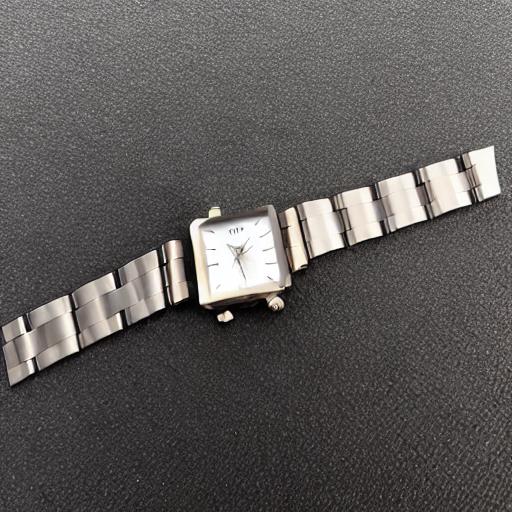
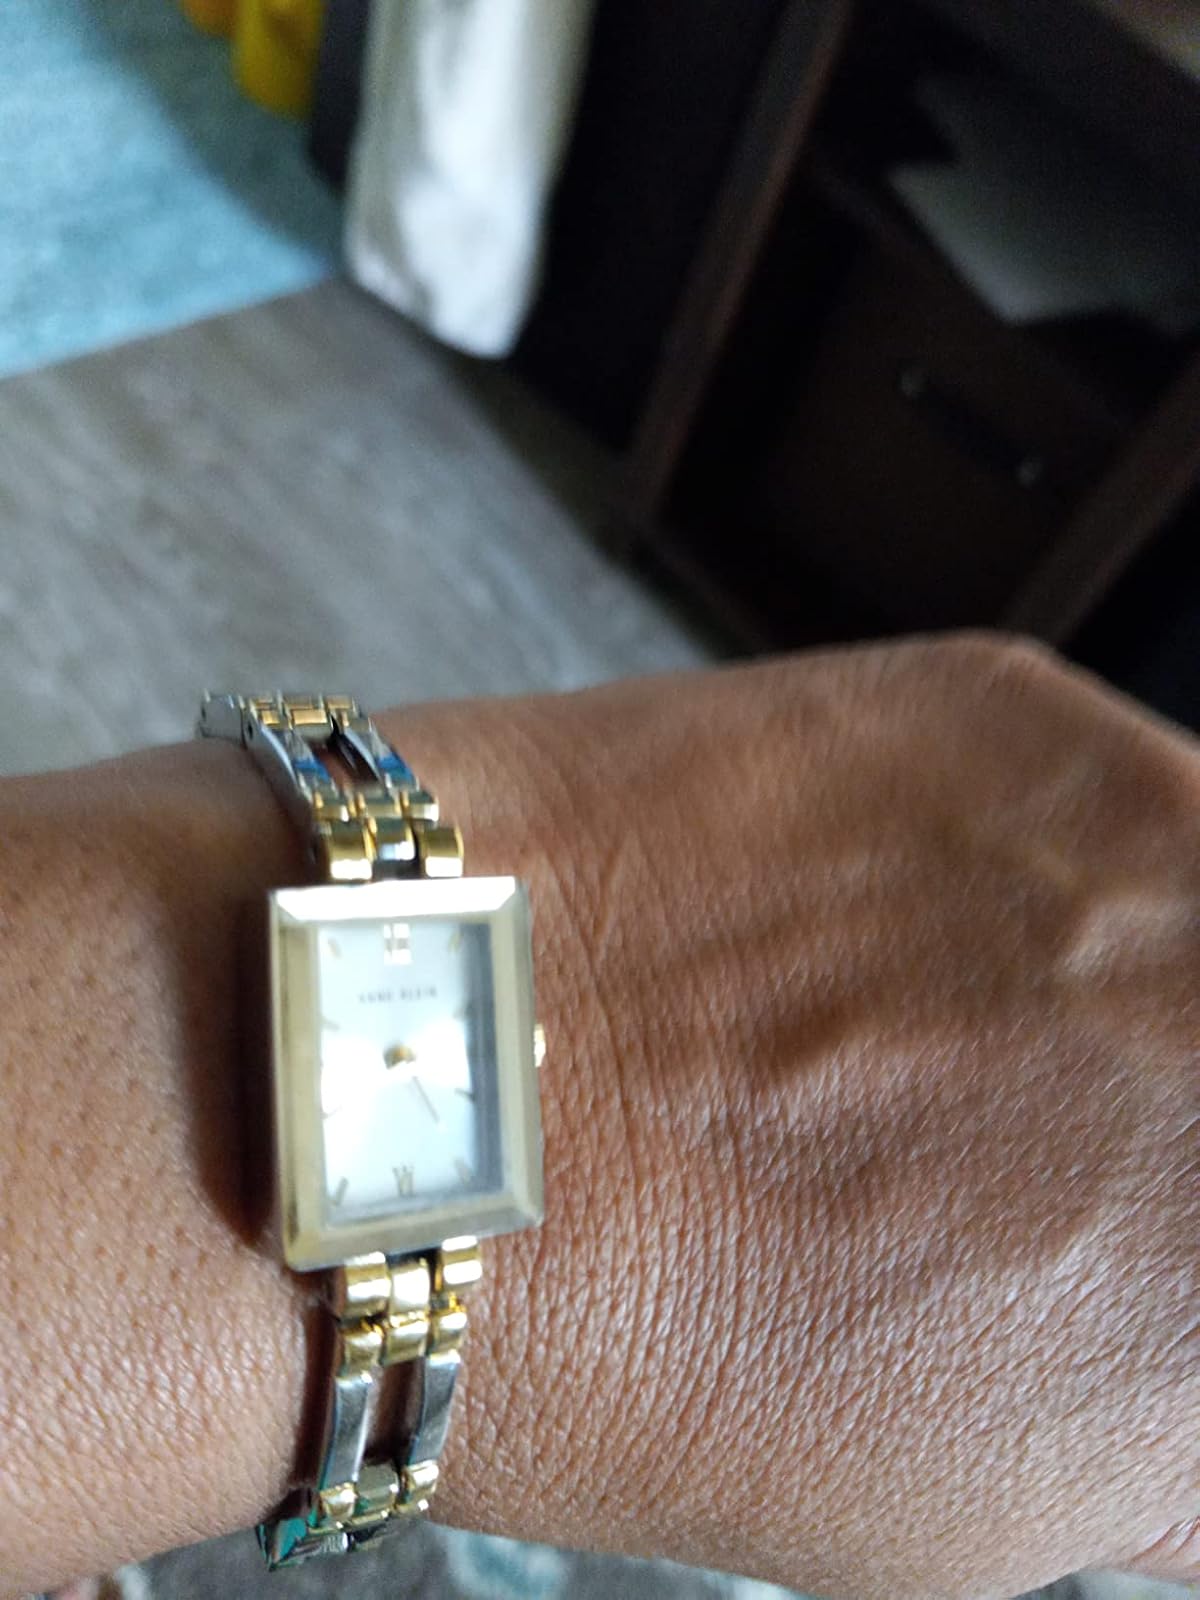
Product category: accessories_watch
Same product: no